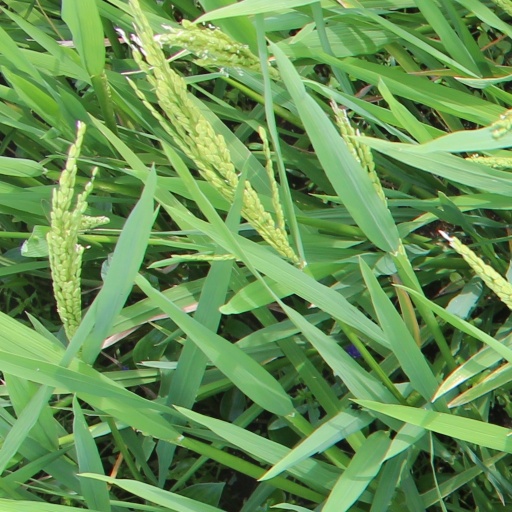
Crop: rice